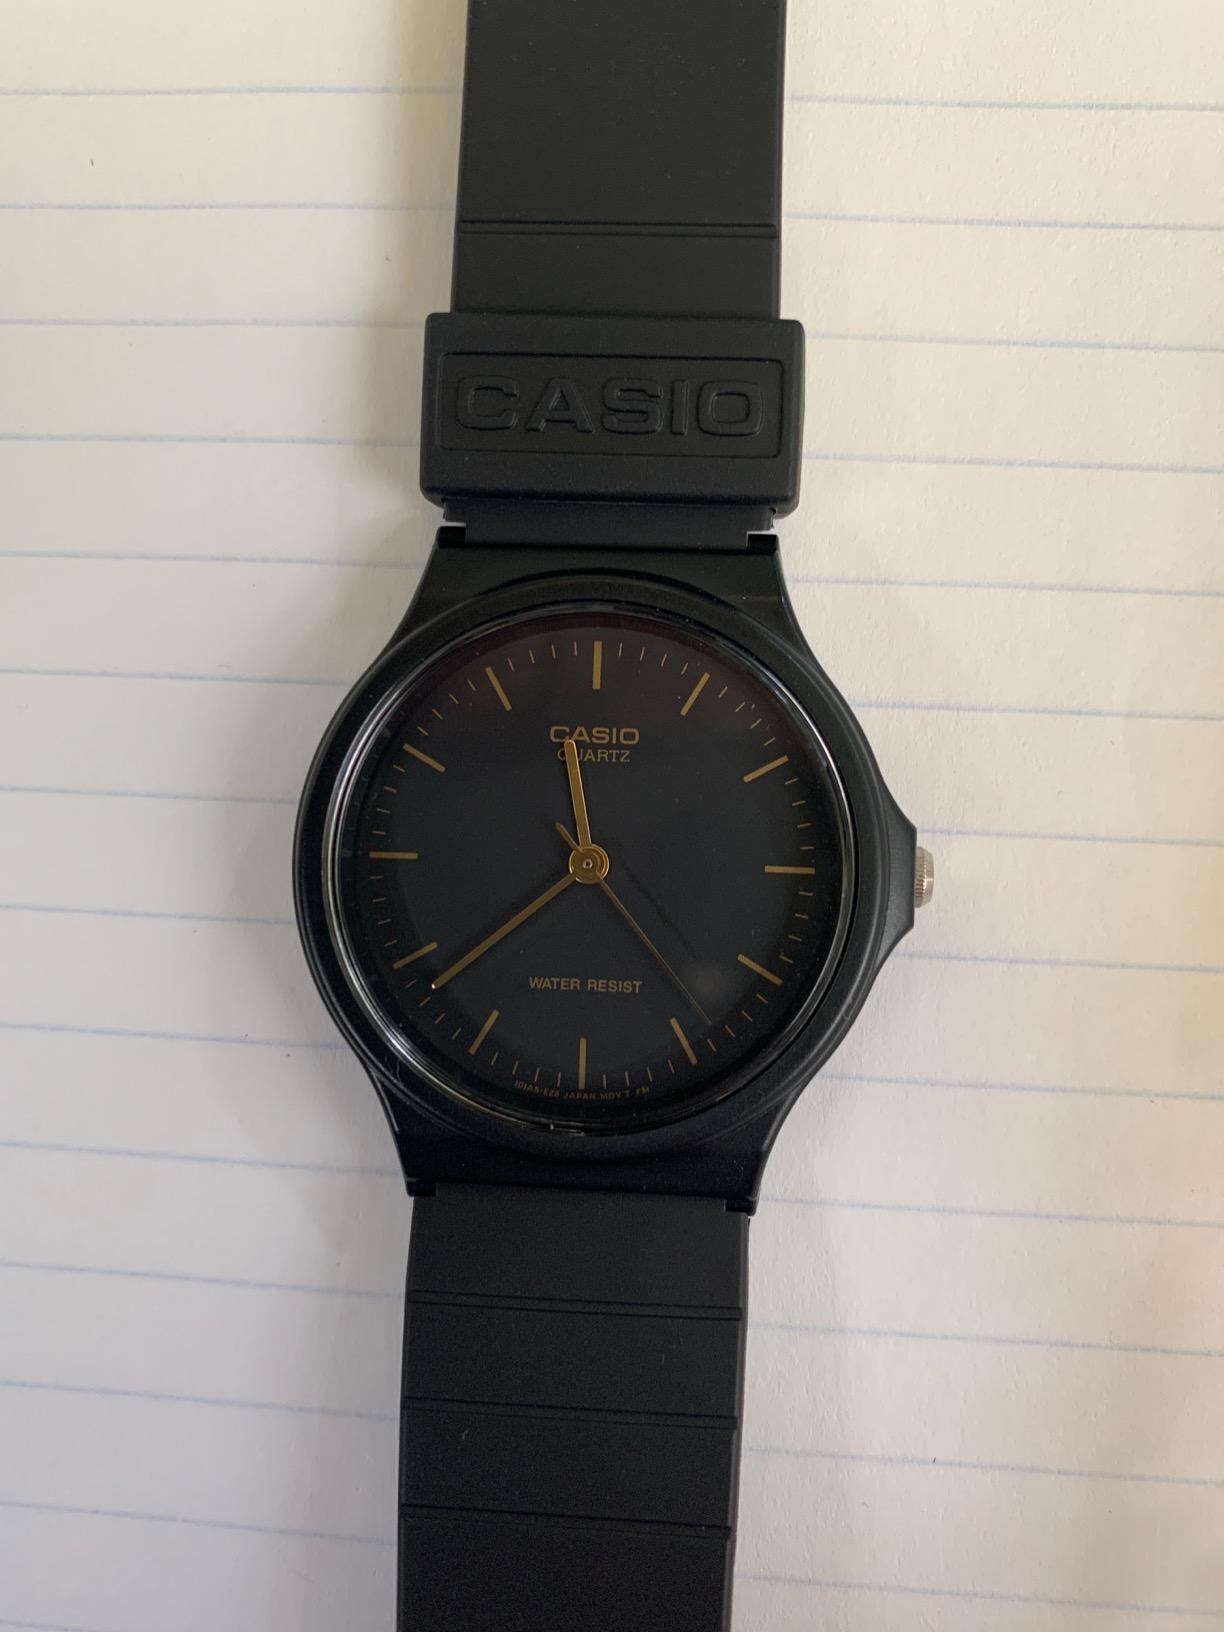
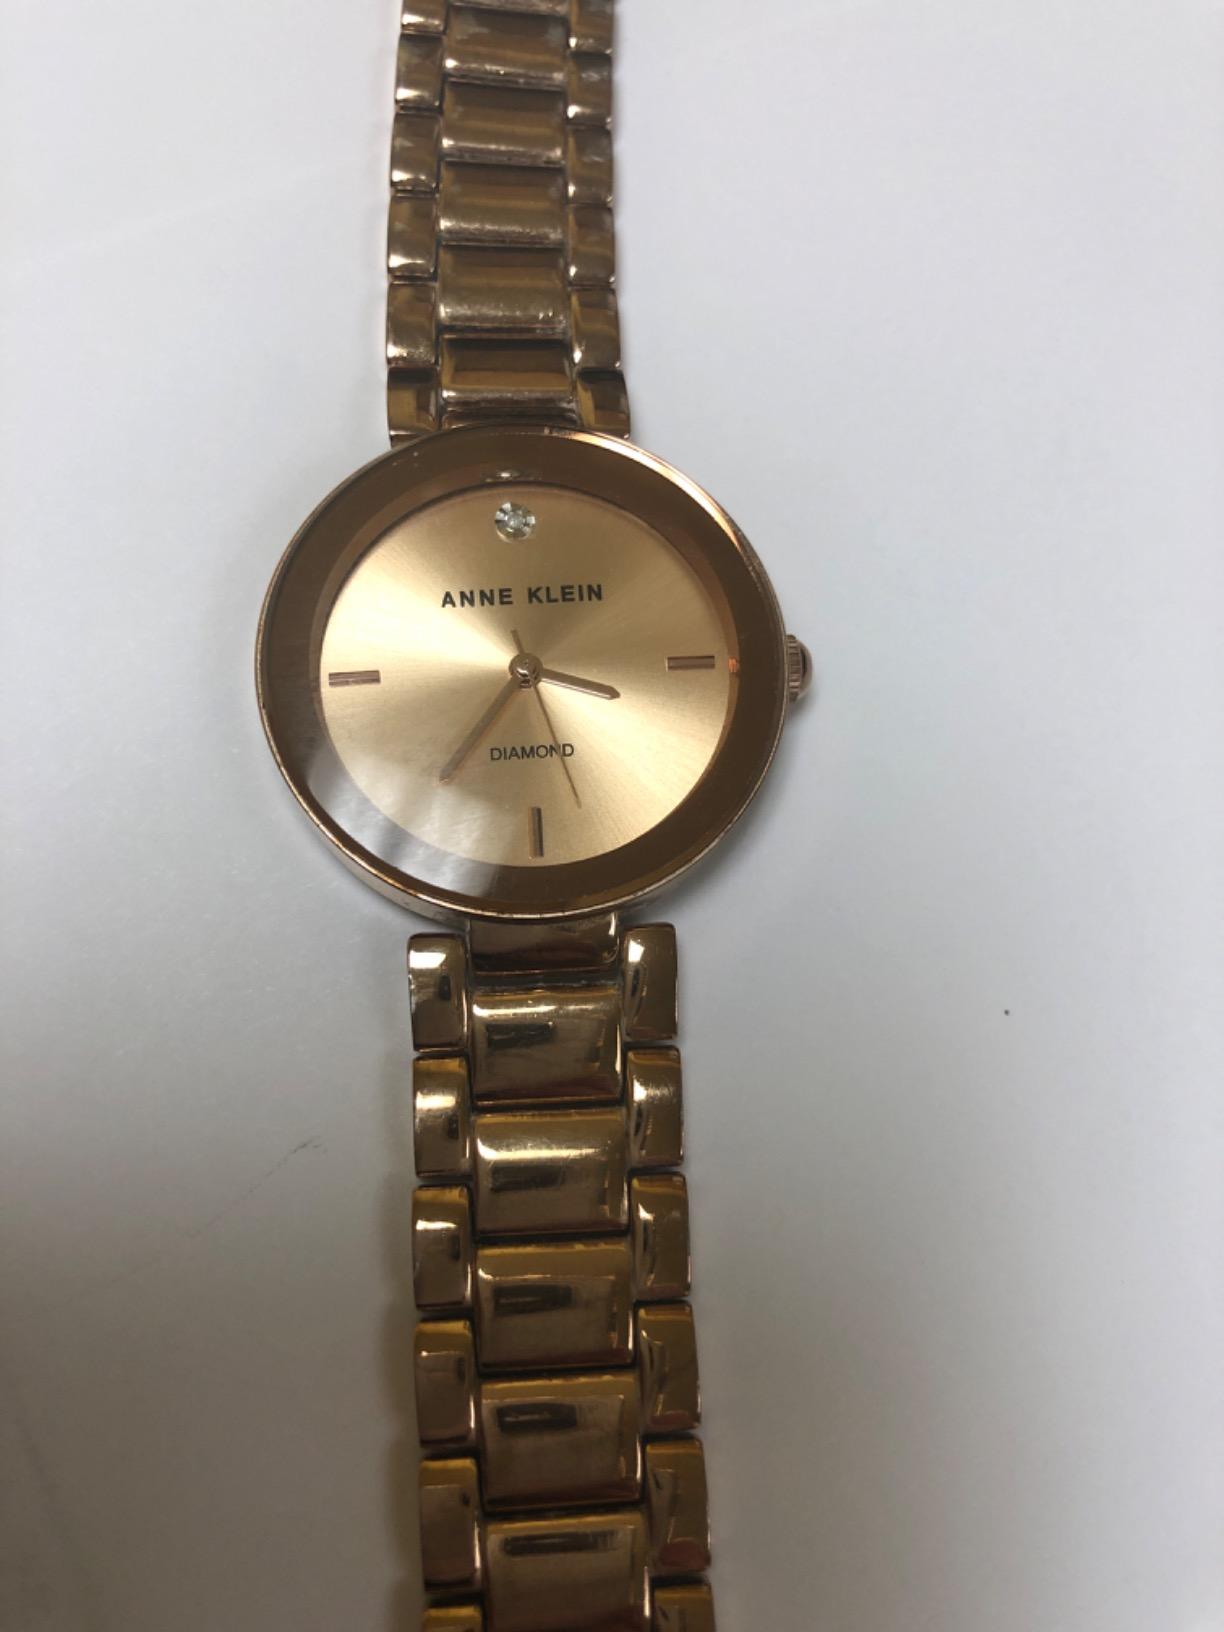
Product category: accessories_watch
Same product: no